Rayadillo

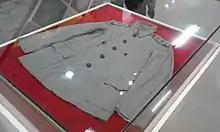
An early rayadillo guayabera of the Philippine Army

The Republican Army of the First Philippine Republic under Emilio Aguinaldo also employed the same fabric in their military uniforms during the later years of the Philippine Revolution and the Philippine–American War.